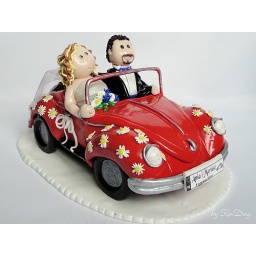
FIMO cake topper - Newlyweds in a car